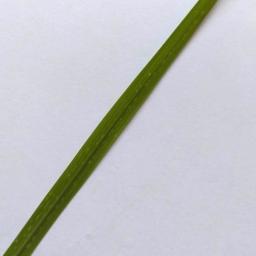
Label: Rice___Healthy